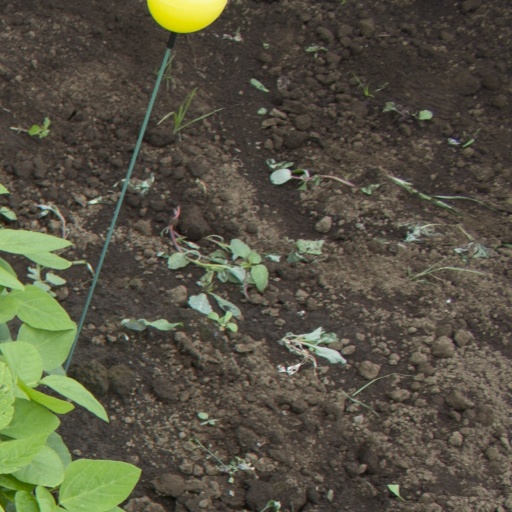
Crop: soybean